Birkenhead Point

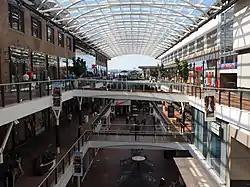
Birkenhead Point Outlet Centre

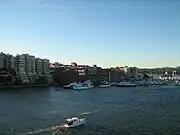
View of Birkenhead Point from the Iron Cove Bridge

Birkenhead Point is a point in Port Jackson, in the suburb of Drummoyne, New South Wales, Australia.